Sebastián Leto

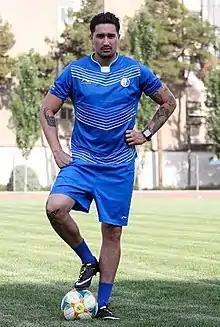
Leto with Esteghlal in 2019

Sebastián Eduardo Leto (born 30 August 1986) is an Argentine professional football manager and former player. He is the current manager of Greek Super League club A.E. Kifisia.